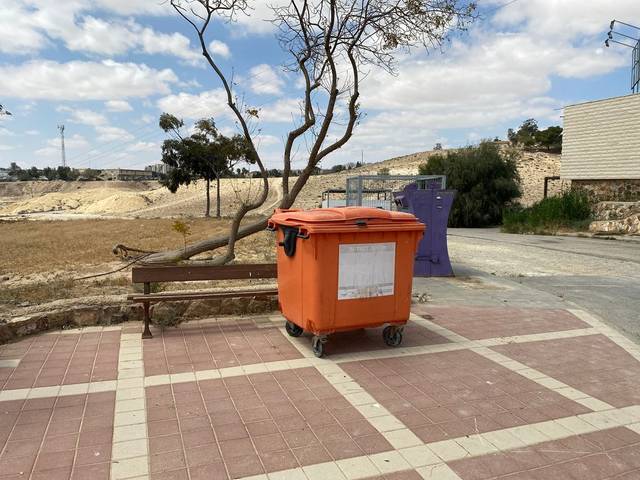
Region: Israel
Coordinates: 31.254, 35.215